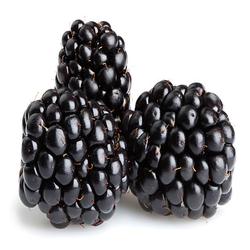
Label: Blackberry